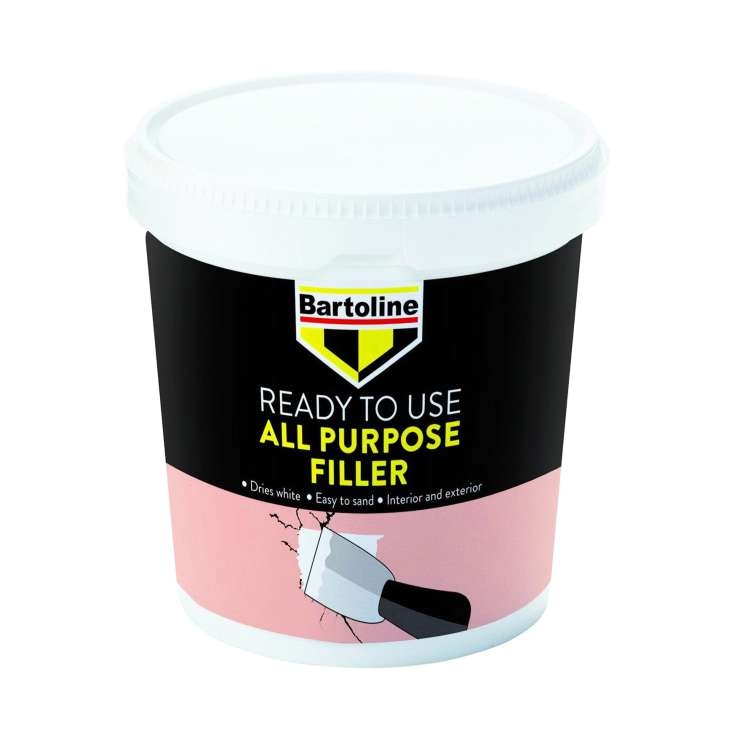
Ready Mixed Filler - 600g
Bartoline All Purpose Ready Mixed Filler is a ready to use product suitable for both interior and exterior applications. Simple to use and dries white. May be sanded when dry, although often unnecessary as the product is extremely smooth. Must be sealed with an oil-based paint or varnish when being used outdoors.
Brand: Bartoline
Category: Hardware > Building Consumables > Wall Patching Compounds & Plaster > Polyurethane Dispersions